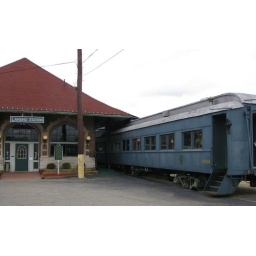
This old train station in Lansing is now a restaurant. People can eat in the train car too